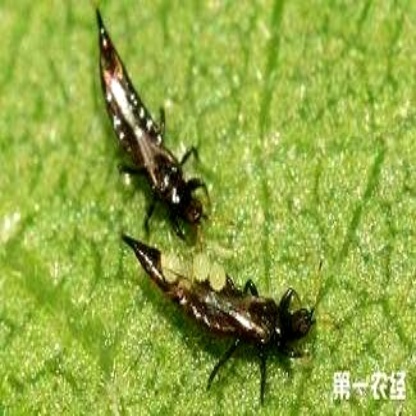
Nhãn: Bọ trĩ ( Thrips )